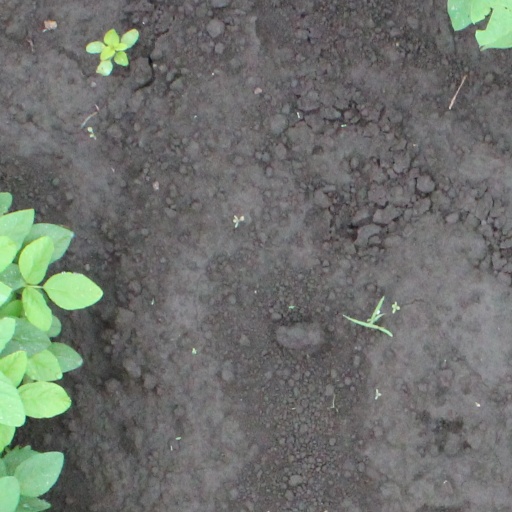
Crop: soybean